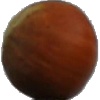
Label: nut_forest